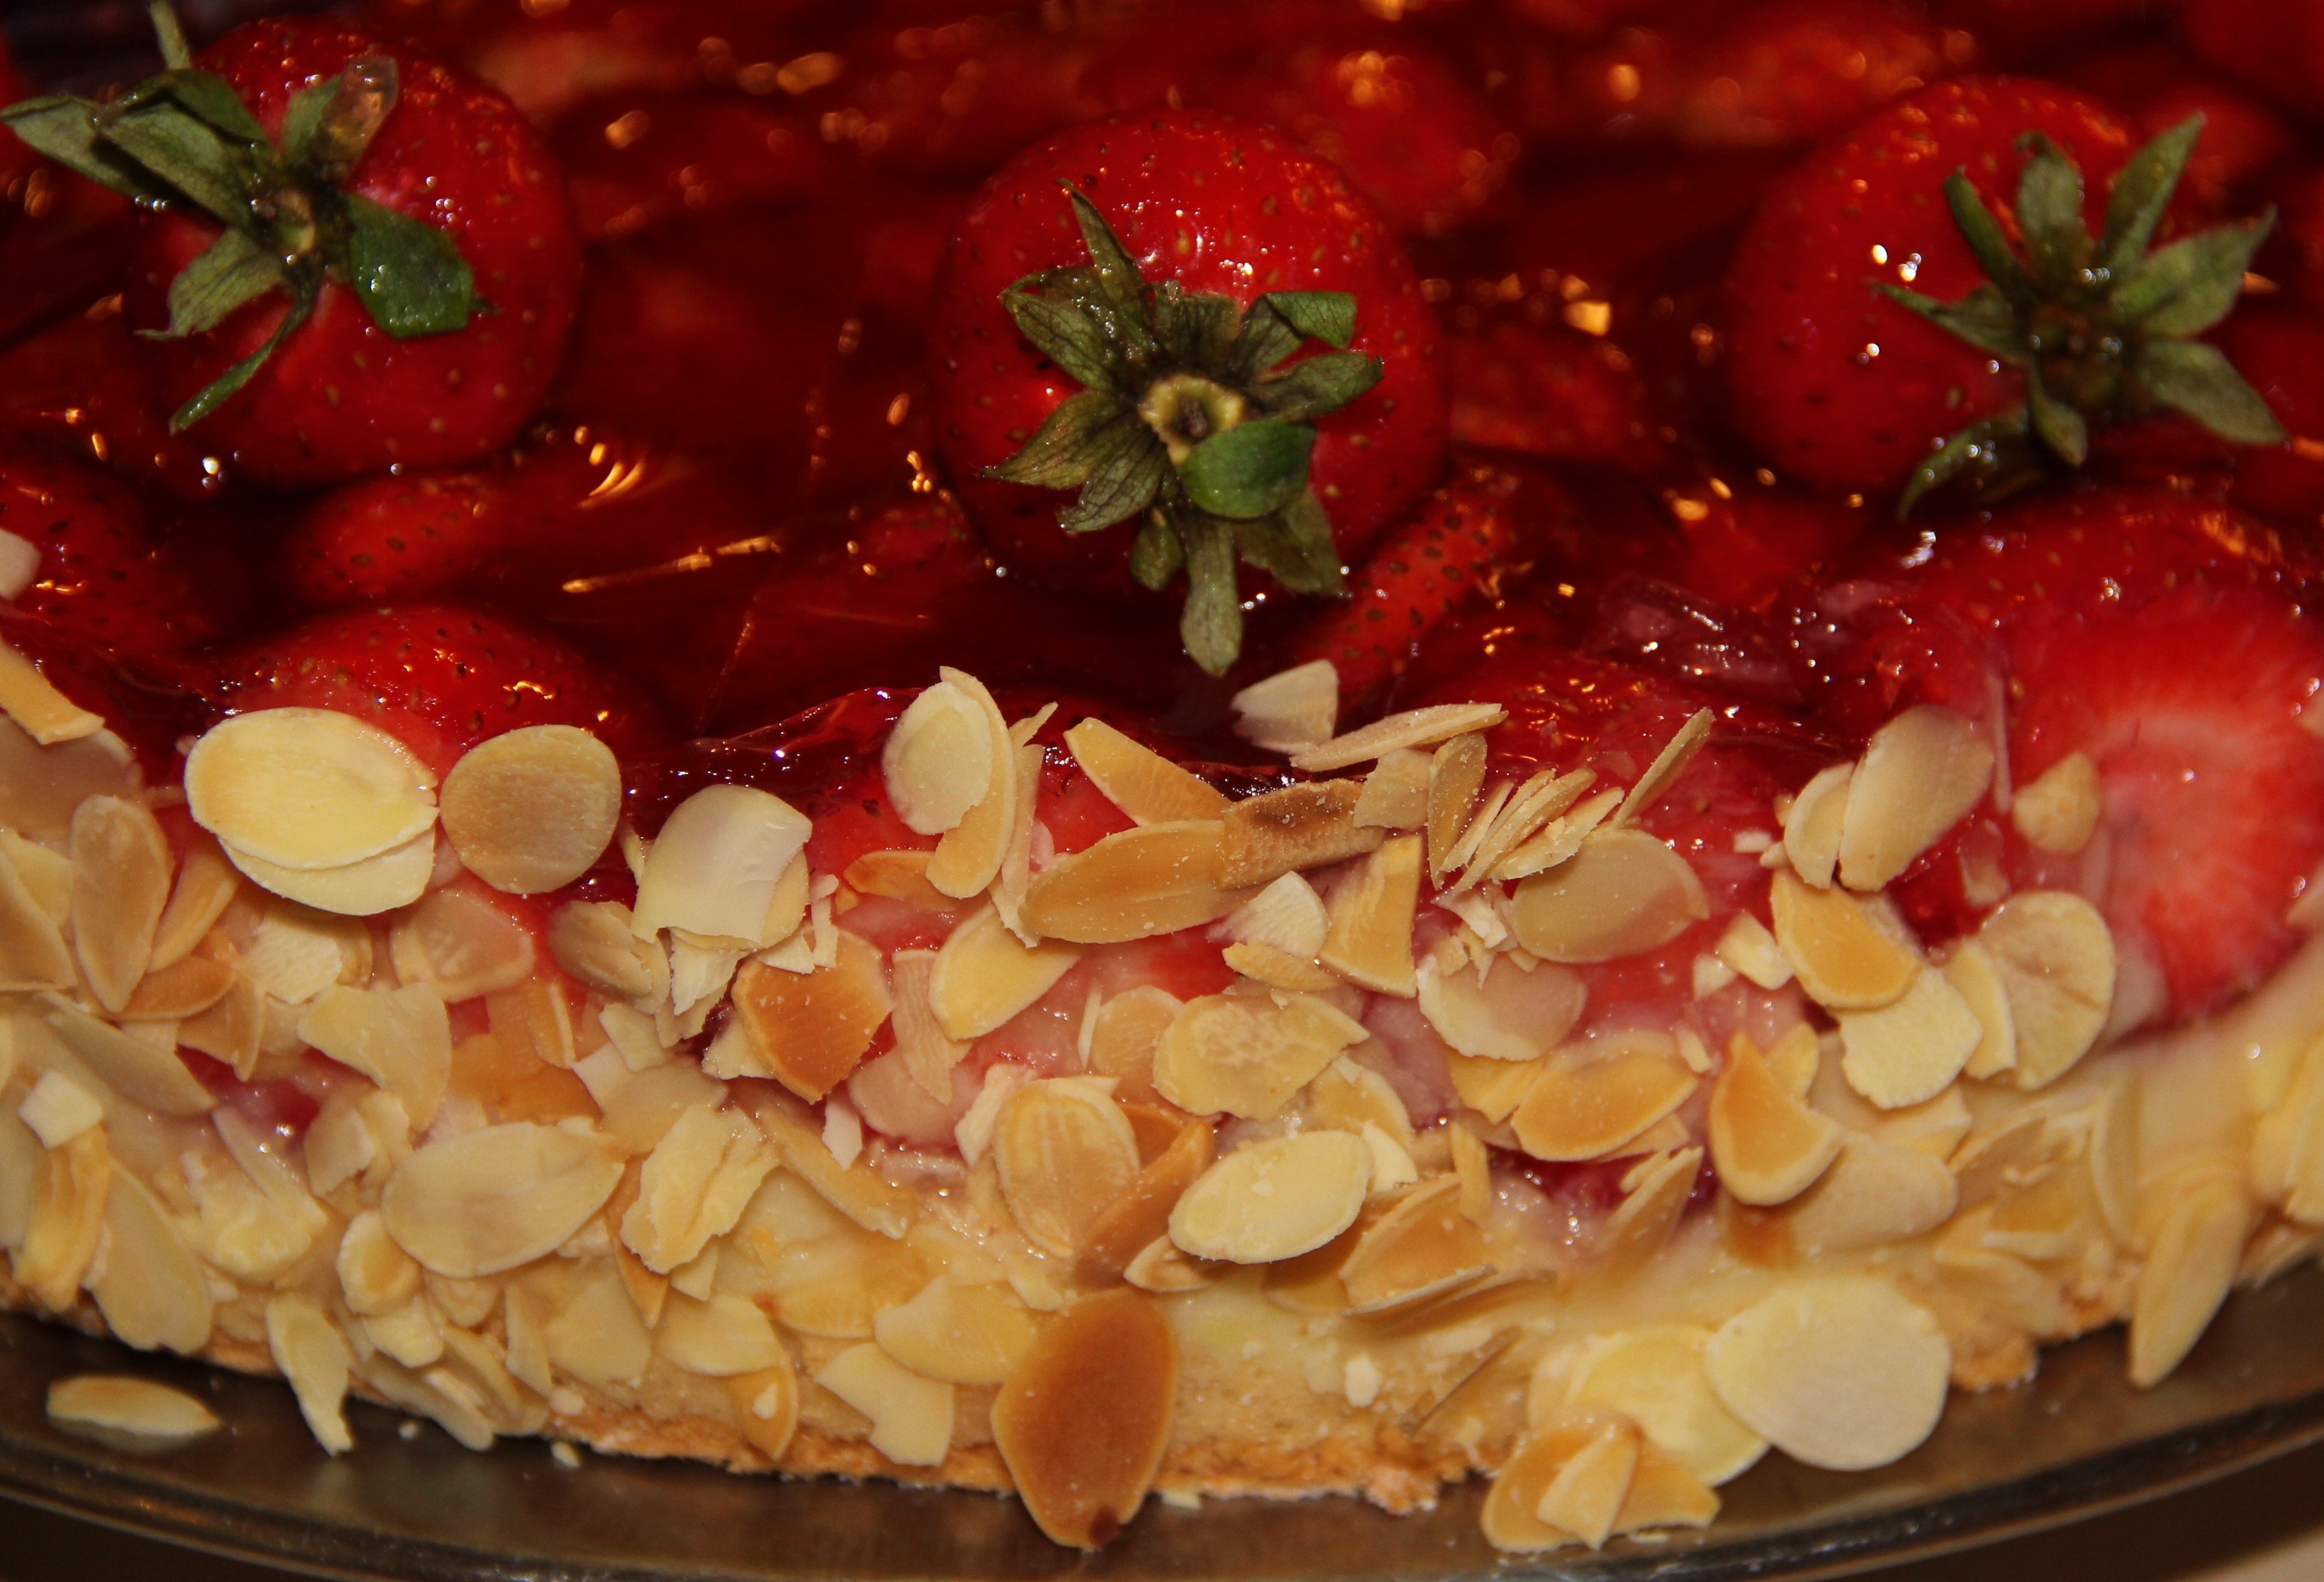
sweet, dish, meal, food, red, produce, breakfast, dessert, cuisine, delicious, cake, pastries, strawberries, time of year, almonds, baked goods, pastry shop, mother's day, torte, strawberry pie, about love for mother's day, pavlova, fruit tart